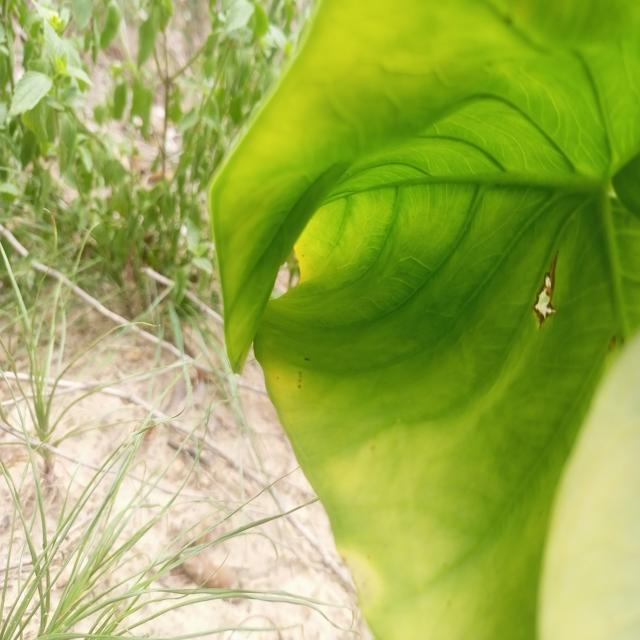
Label: Early_Blight